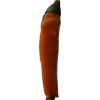
Label: pepper